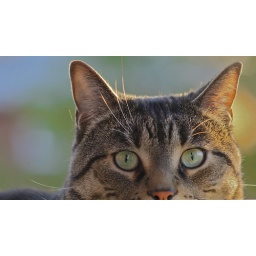
Sunbathing in the flower box